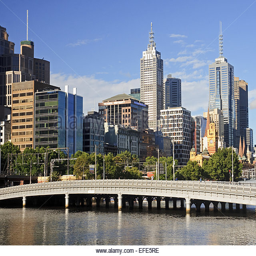
geographical feature category in view of the city center